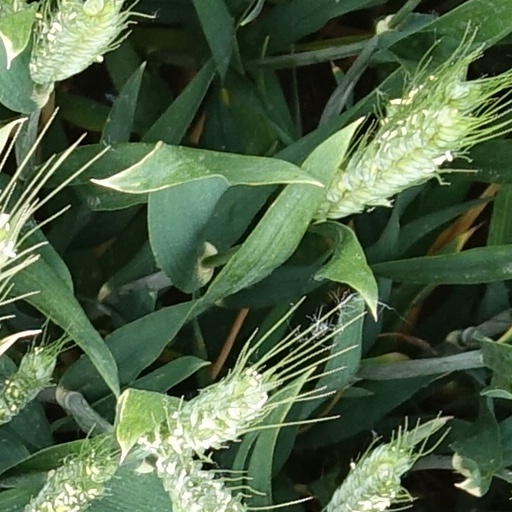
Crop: wheat